Apis (deity)

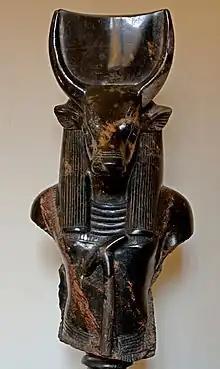
Anthropomorphical representation of Apis, Ptolemaic Period (3rd–2nd centuries BC).

Khaemweset, the priestly son of Ramesses II, excavated a great gallery to be lined with the tomb chambers; another similar gallery was added by Psamtik I. The careful documentation of the ages of the animals in the later instances, with the regnal dates for their birth, enthronement, and death have thrown much light on the chronology from the Twenty-second Dynasty onward. The name of the mother cow and the place of the calf's birth are often recorded. The sarcophagi are of immense size and the burial must have entailed enormous expense. It is remarkable, therefore, that the ancient religious leaders contrived to bury one of the animals in the fourth year of Cambyses II.